The Thaw (1931 film)

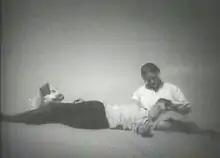

The Thaw is a 1931 Soviet silent film directed by Boris Barnet.